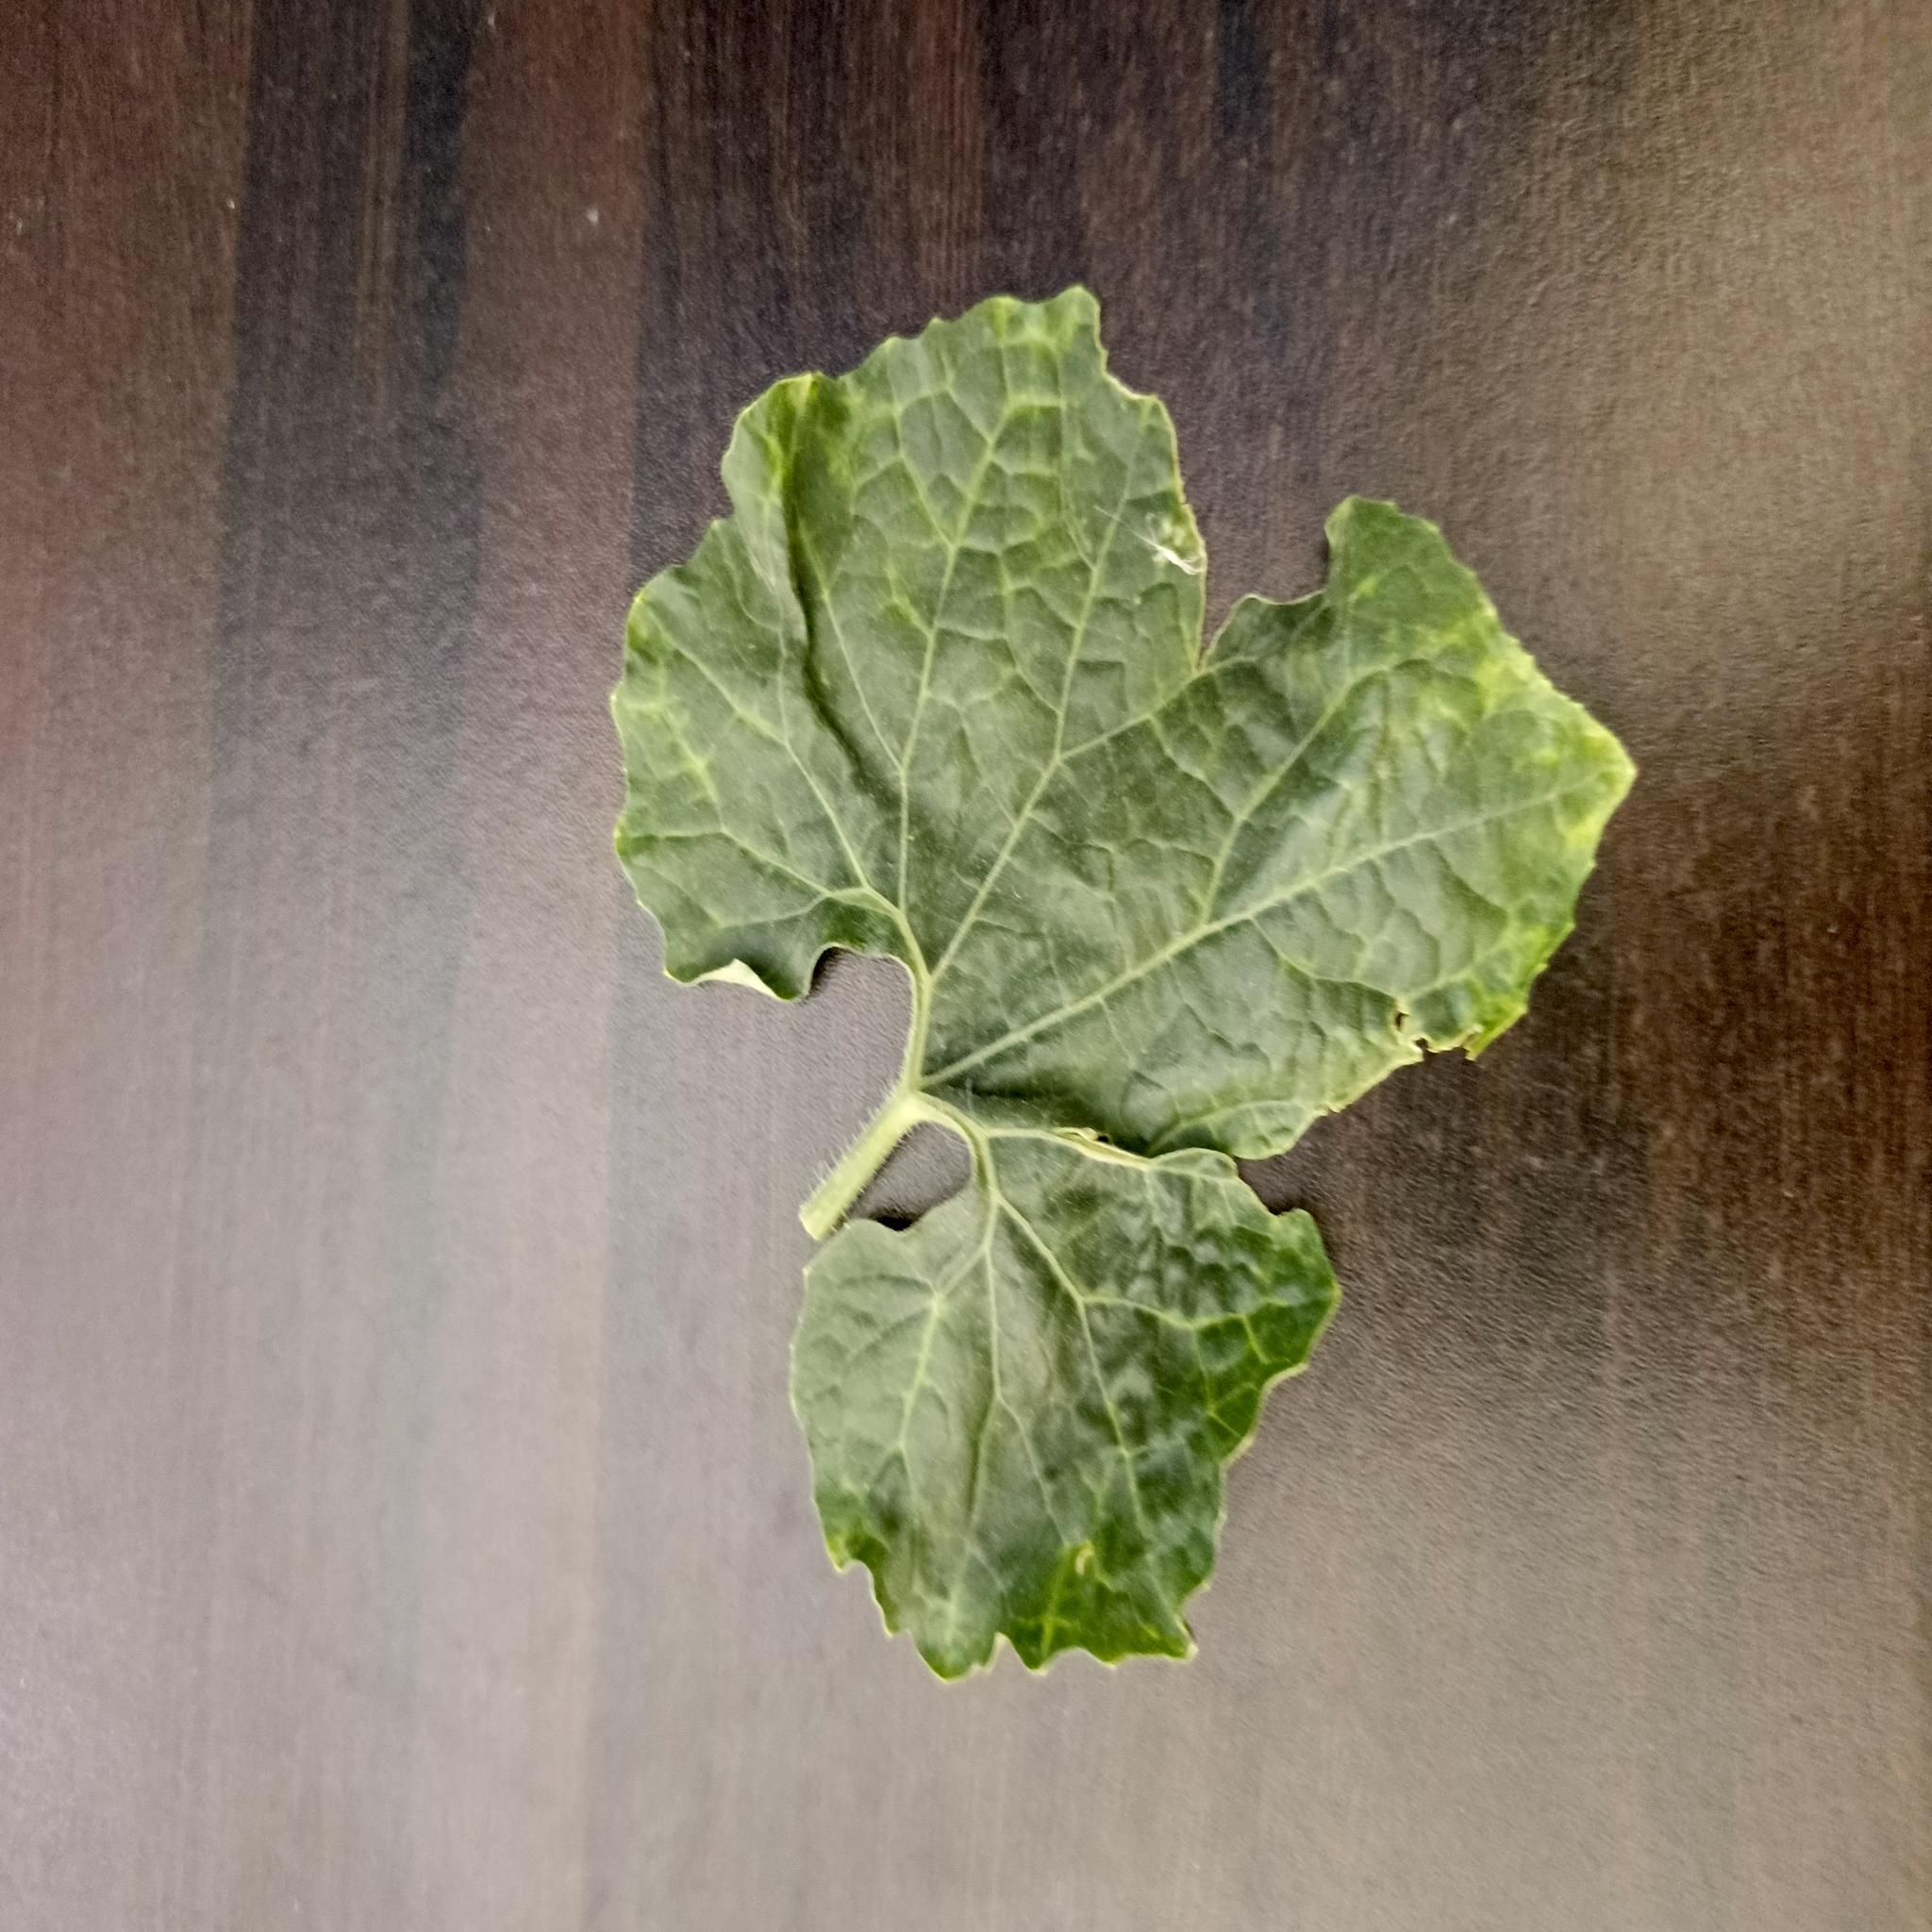
Label: Leaf curl